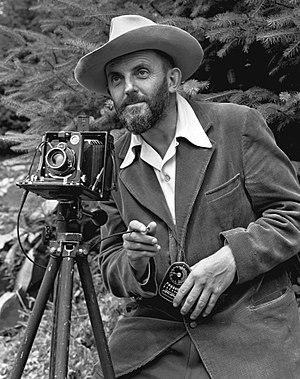
Ansel Easton Adams est un photographe et écologiste américain, connu pour ses photographies en noir et blanc de l'Ouest américain, notamment dans la Sierra Nevada, et plus particulièrement du parc national de Yosemite. Une de ses plus célèbres photographies s'intitule Moonrise, Hernandez, Nouveau-Mexique.